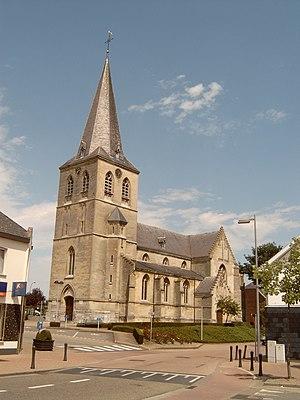
Cette page regroupe l'ensemble des monuments classés de la ville belge de Meeuwen-Gruitrode.